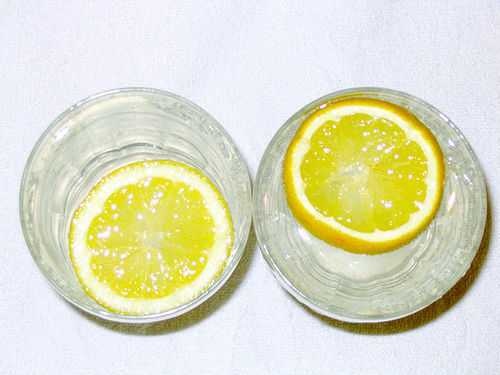
Label: Lemon